Sam Smith

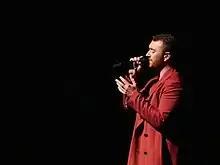
Smith on stage at the Xcel Energy Center in Minnesota in 2018

On 8 September 2017, Smith released a new single titled "Too Good at Goodbyes", which debuted at number one in the United Kingdom and number five on the US Billboard Hot 100. Their second studio album, "The Thrill of It All", debuted atop the UK Albums Chart and the US "Billboard" 200, becoming their first number one album in the US. On 20 March 2018, Smith started the Thrill of It All Tour, which visited Europe, North America, Asia, New Zealand, Australia, and South Africa until 2019. On 27 March 2018, they released "Pray" featuring American rapper Logic. On 17 August 2018, the singer collaborated as the main vocalist on Calvin Harris's new track "Promises". The song became Smith's seventh number one hit on the UK Singles Chart and their first top song on "Billboard" Dance/Mix Show Airplay chart. They also released the song "Fire on Fire" as the "Watership Down" soundtrack.